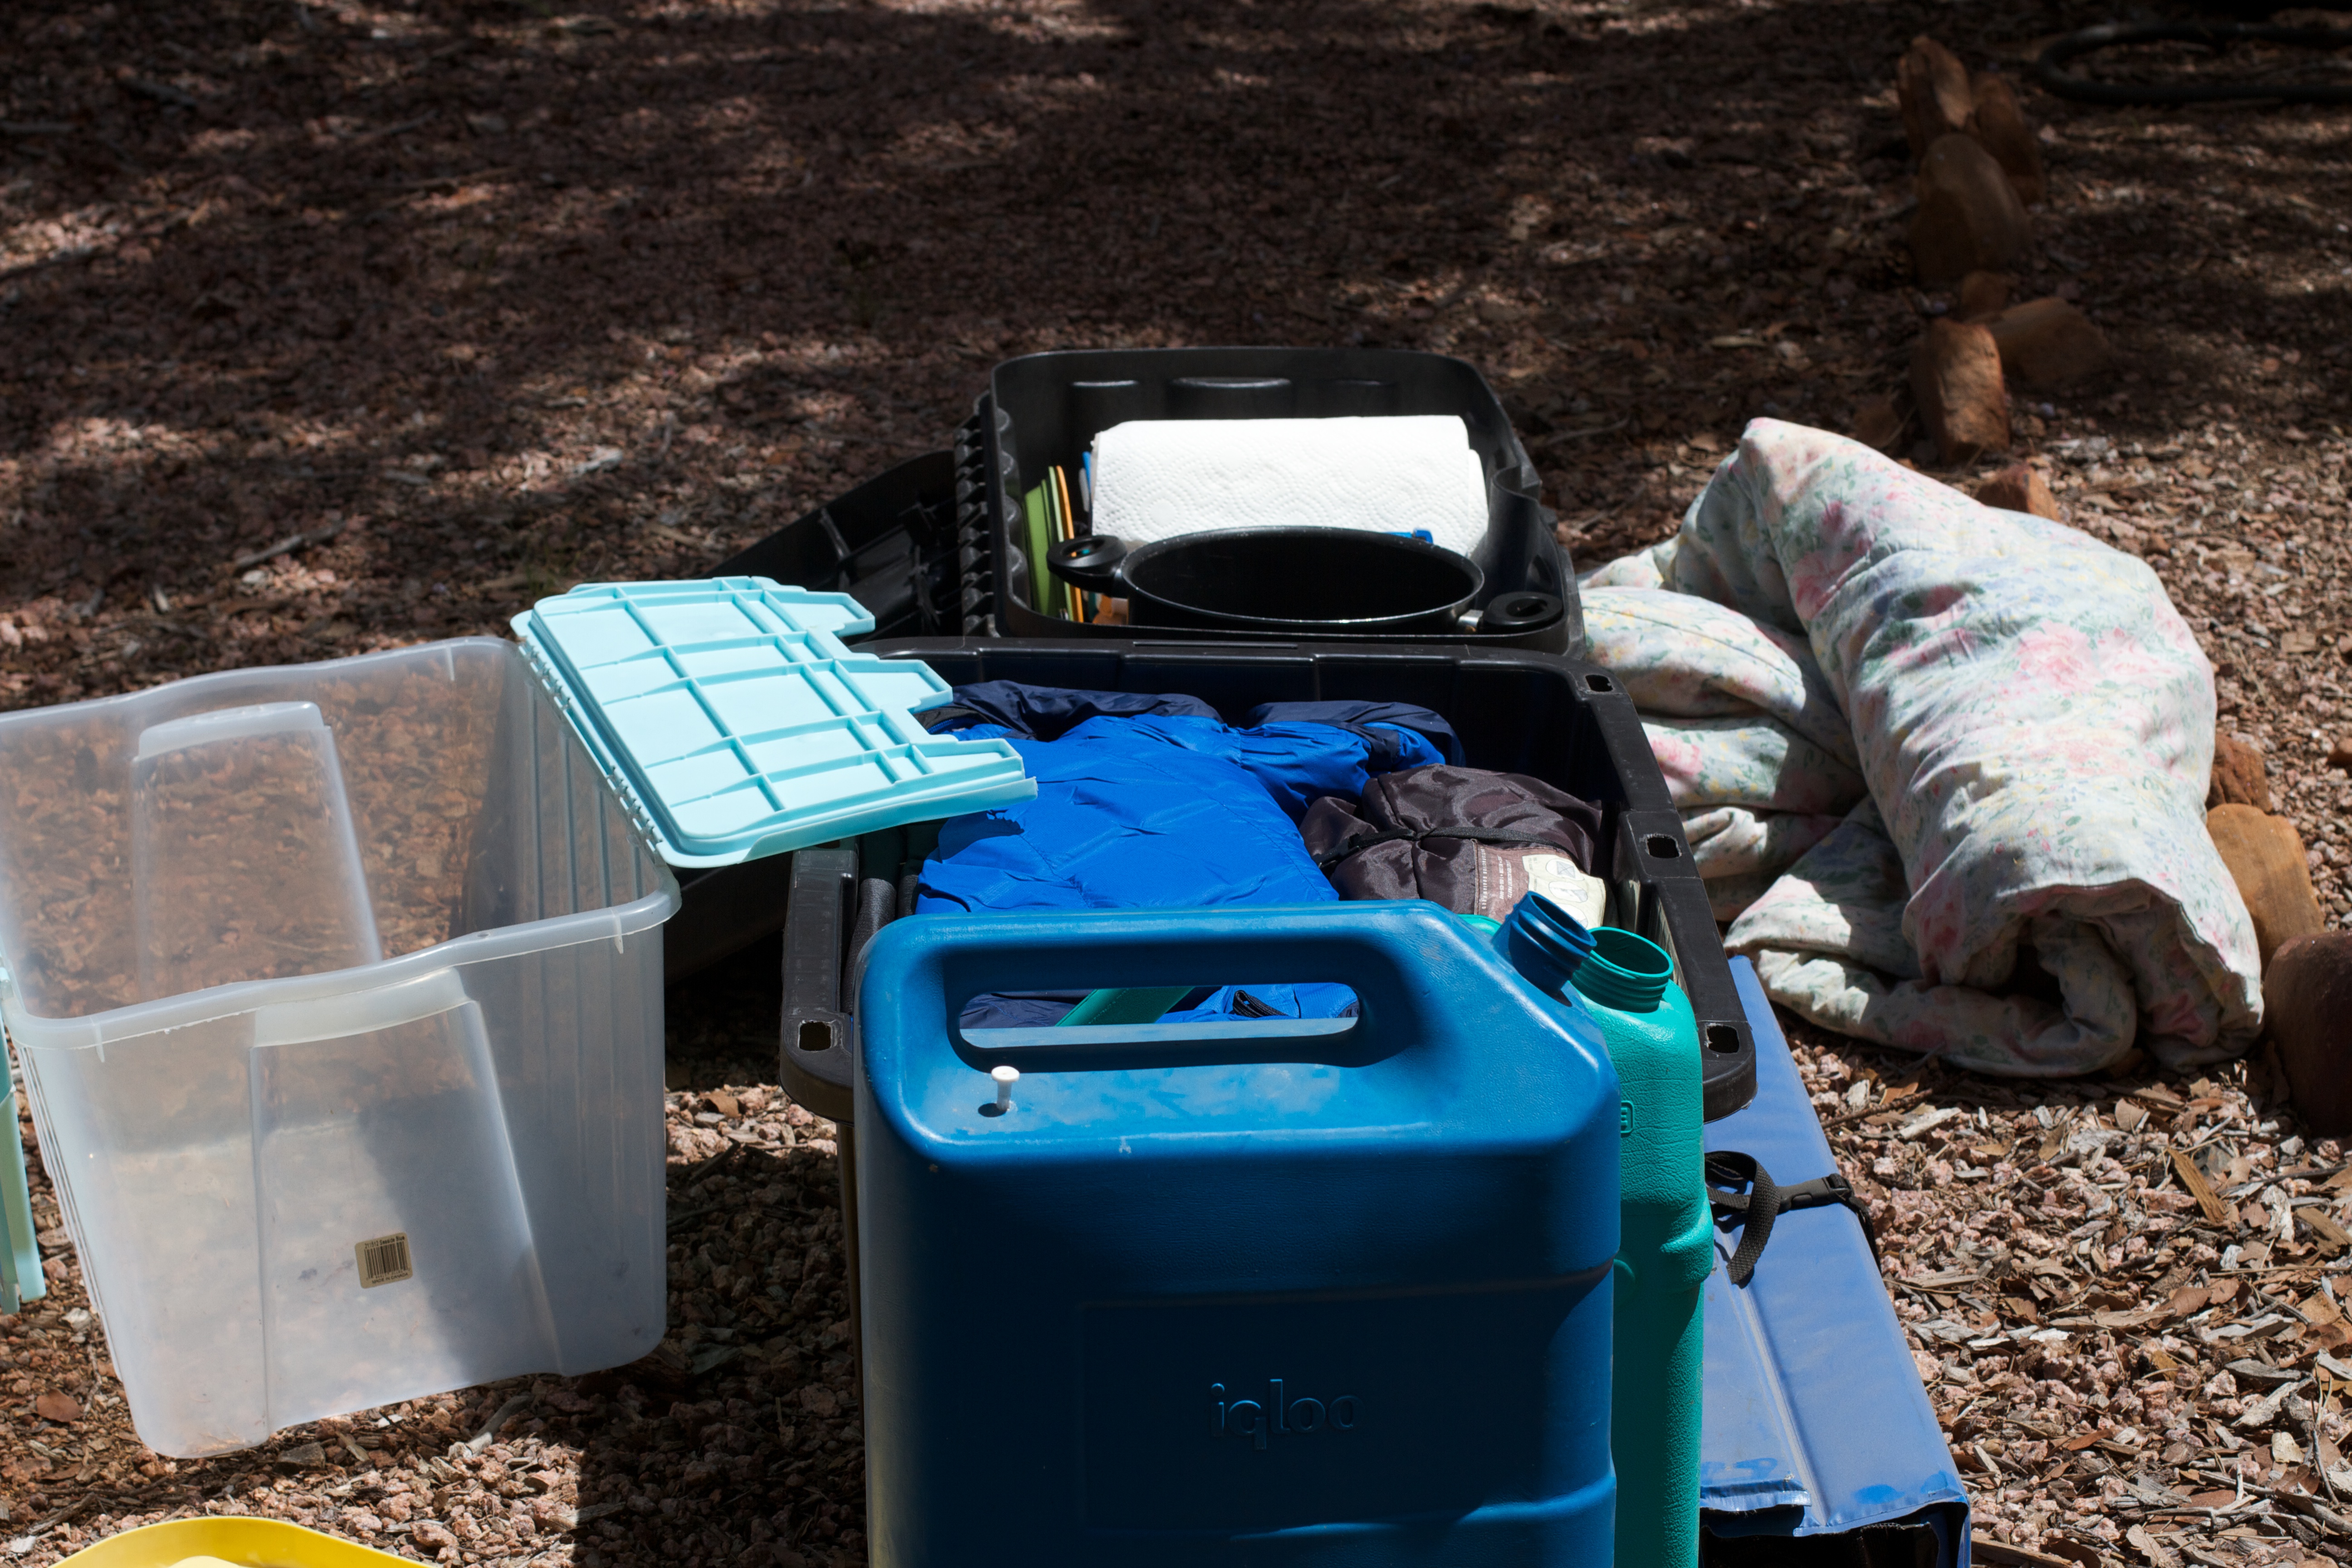
vehicle, soil, waste